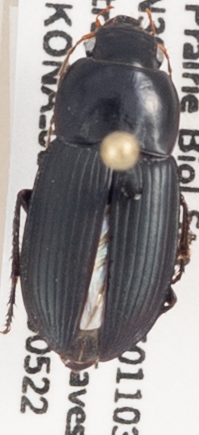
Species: Anisodactylus opaculus
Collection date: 2019-05-22
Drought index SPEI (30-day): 2.09
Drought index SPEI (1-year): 1.45
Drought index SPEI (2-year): -0.09